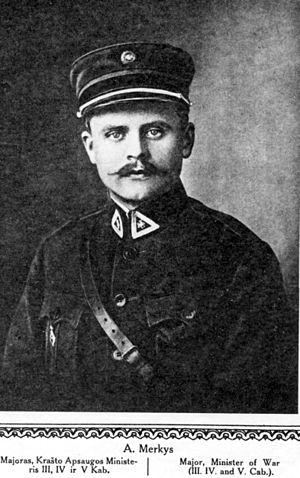
Antanas Merkys, lieutenant-colonel, Ministre de la Défense des III, IV et V ministères de Lituanie (texte de la photographie) 1919 et après. Lietuvių: lt:Antanas Merkys, Lietuvos teisininkas, politikas, paskutinis tarpukario Lietuvos Ministras pirmininkas.